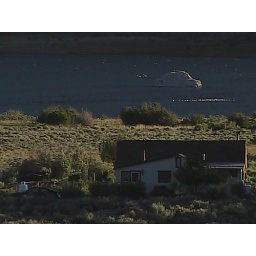
Mono Lake - 07012007-1822PT - Vista of a house near the lake